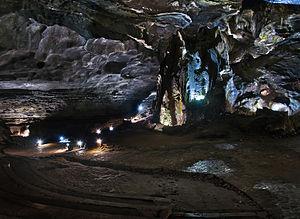
Les Grottes de Sudwala dans la province du Mpumalanga, en Afrique du Sud, se situent dans une roche de dolomite précambrienne datant de plus de 2800 millions d'années, du temps où l'Afrique faisait encore partie du Gondwana. Les grottes elles-mêmes furent créées il y a 240 millions d'années.